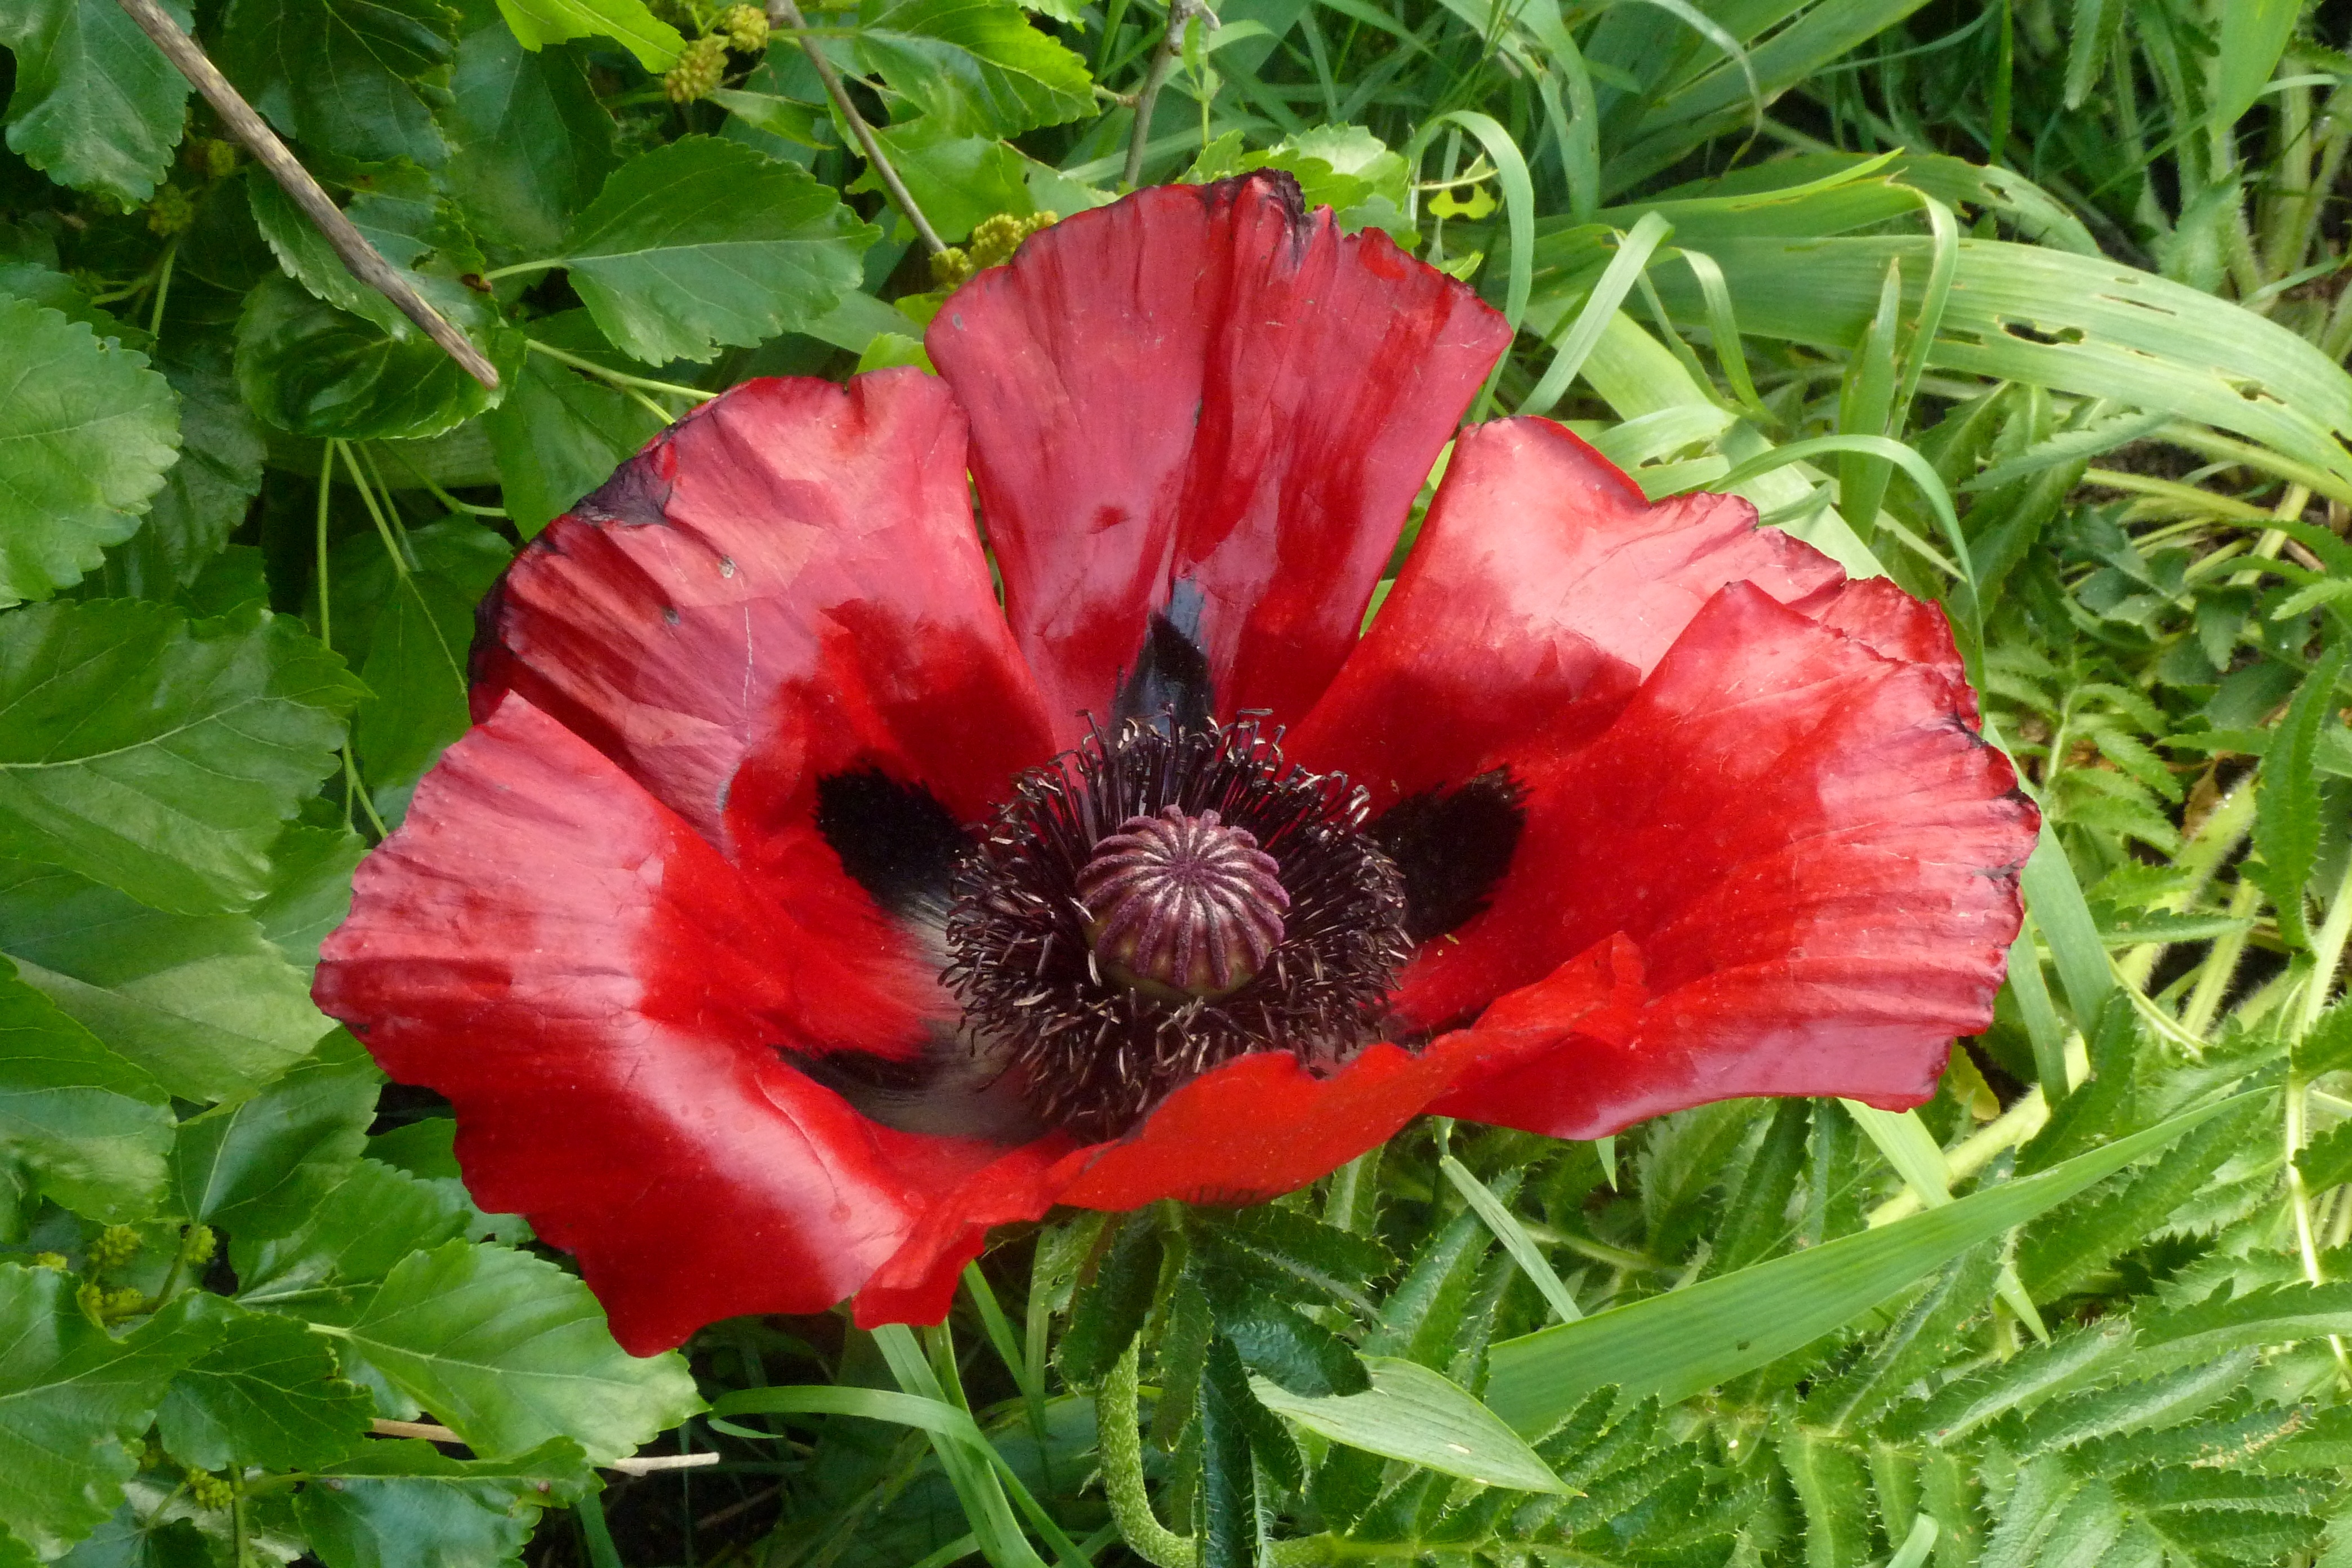
blossom, plant, flower, petal, bloom, spring, flora, klatschmohn, poppy, coquelicot, flowering plant, mohngewaechs, annual plant, land plant, poppy family, flower gardens deer stetten